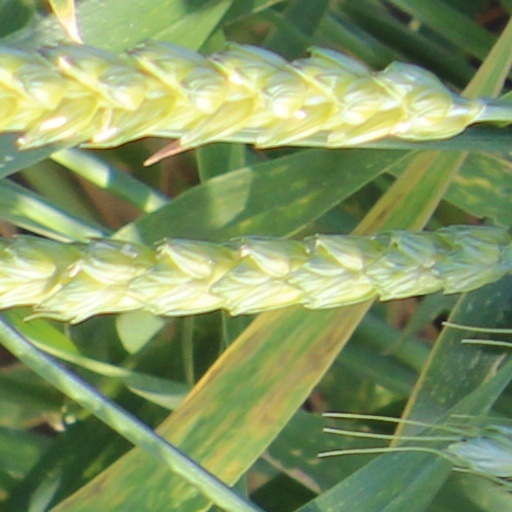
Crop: wheat